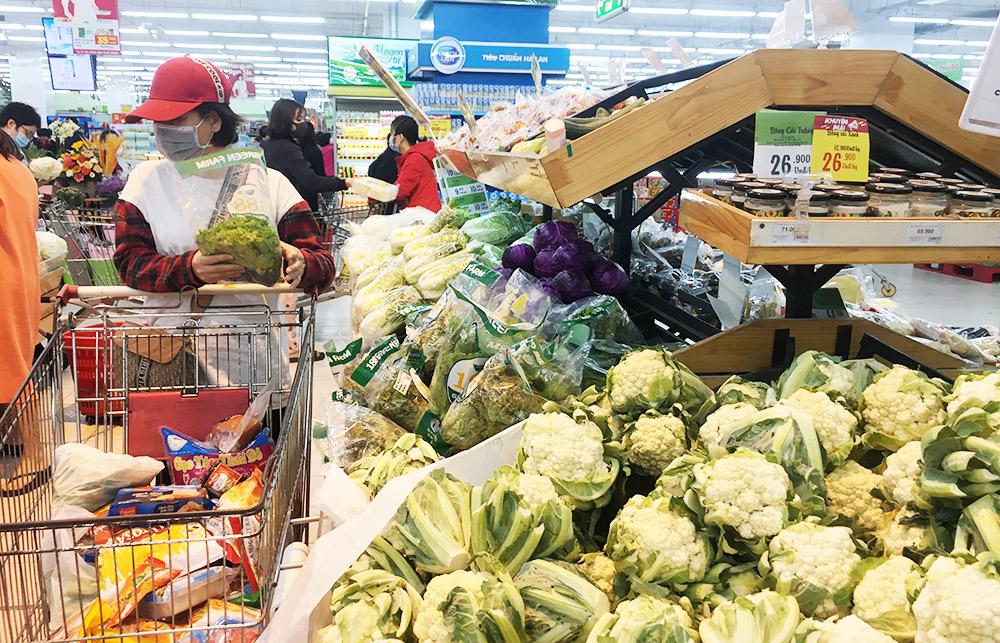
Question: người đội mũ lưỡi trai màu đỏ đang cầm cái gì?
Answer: người đội mũ lưỡi trai đỏ đang cầm gói rau xanh